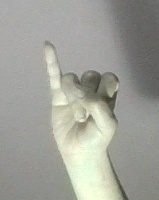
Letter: meem